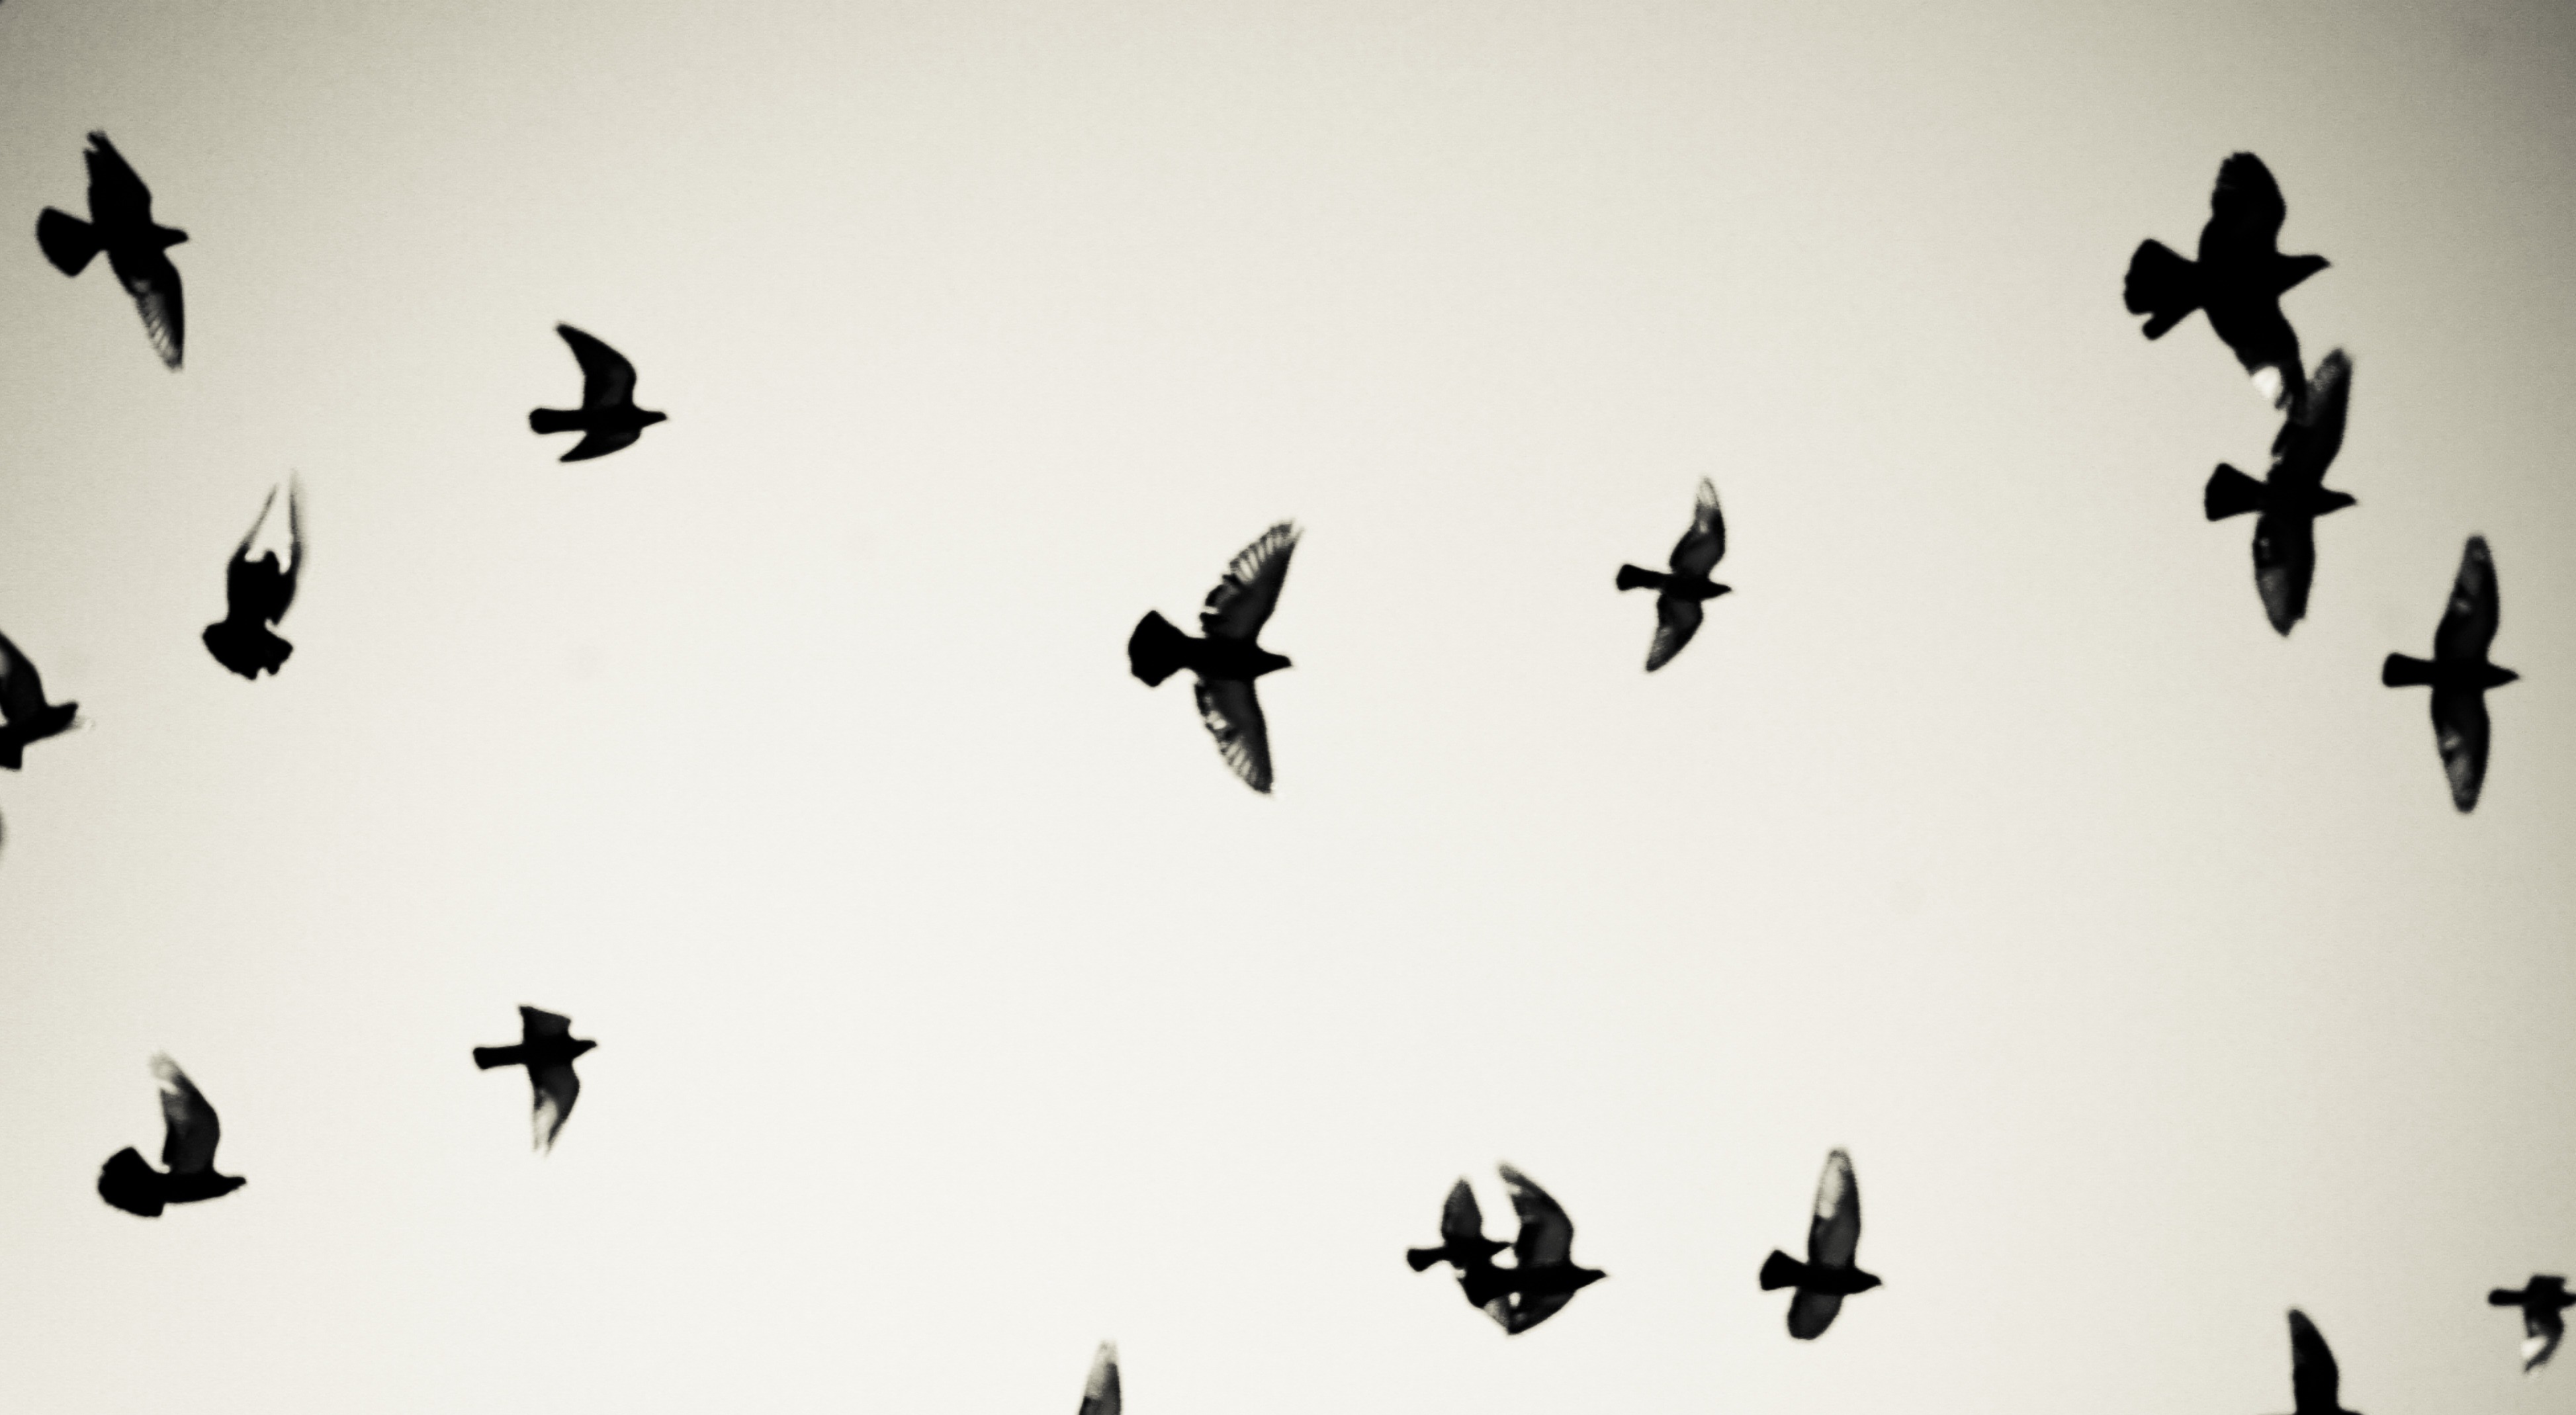
silhouette, bird, wing, sky, air, flock, flying, fly, shadow, freedom, black, monochrome, birds, pigeons, art, clouds, illustration, perching bird, animal migration